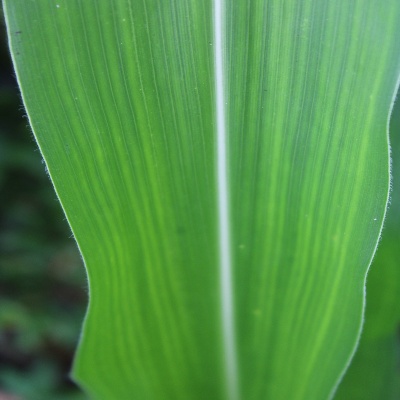
Crop: Maize
Condition: healthy